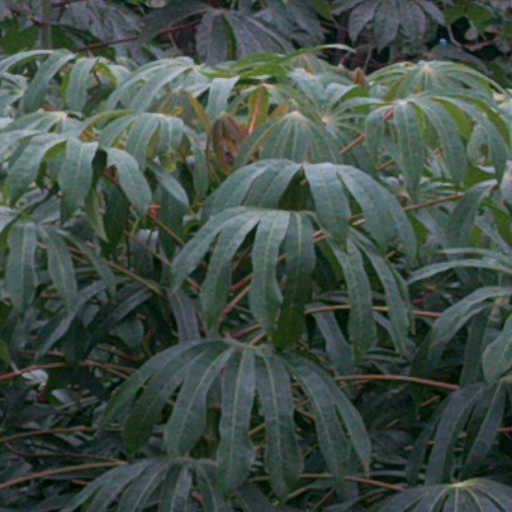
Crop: cassava